Tozzer Library

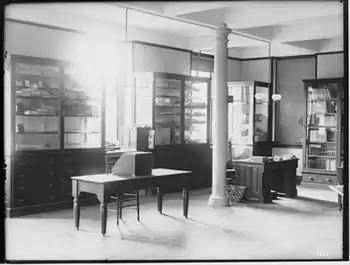

Tozzer Library is the oldest library in the United States specializing in all subfields of anthropology, ethnology, and archaeology. Originally founded as the library of Harvard University’s Peabody Museum of Archaeology and Ethnology, the Library was first recognized as the Peabody Museum Library. The Museum was established in 1866 after George Peabody gifted $150,000 towards the acquisition and preservation of archaeological artifacts, as well as towards a physical building and professorship support. The Library was established a few years later, as the Museum’s collections rapidly expanded. The very first book (Kaladlit okalluktualliait: kalâdlisut kablunâtudlo) added to the Library was recorded in 1868 by Jeffries Wyman (1814-1874), natural scientist and Peabody Museum’s first curator. Since the Library was established as an appendage to the Peabody Museum, the book budget and collection grew relatively slowly in its early seminal years, and there were no full-time staff (Schmidt 1982). Books purchases were rare, and scholars were accustomed to depending on the collections of other libraries’ within Harvard (Weeks 1987). In 1880, the collection had reached approximately 1,000 volumes, most of which had been donated. Annual Reports during the first couple decades of the Library’s history indicate an average annual expenditure of roughly $50. Wyman and his secretary, Jane Smith, used index cards to alphabetically catalogue the small collection (Currier 1949).